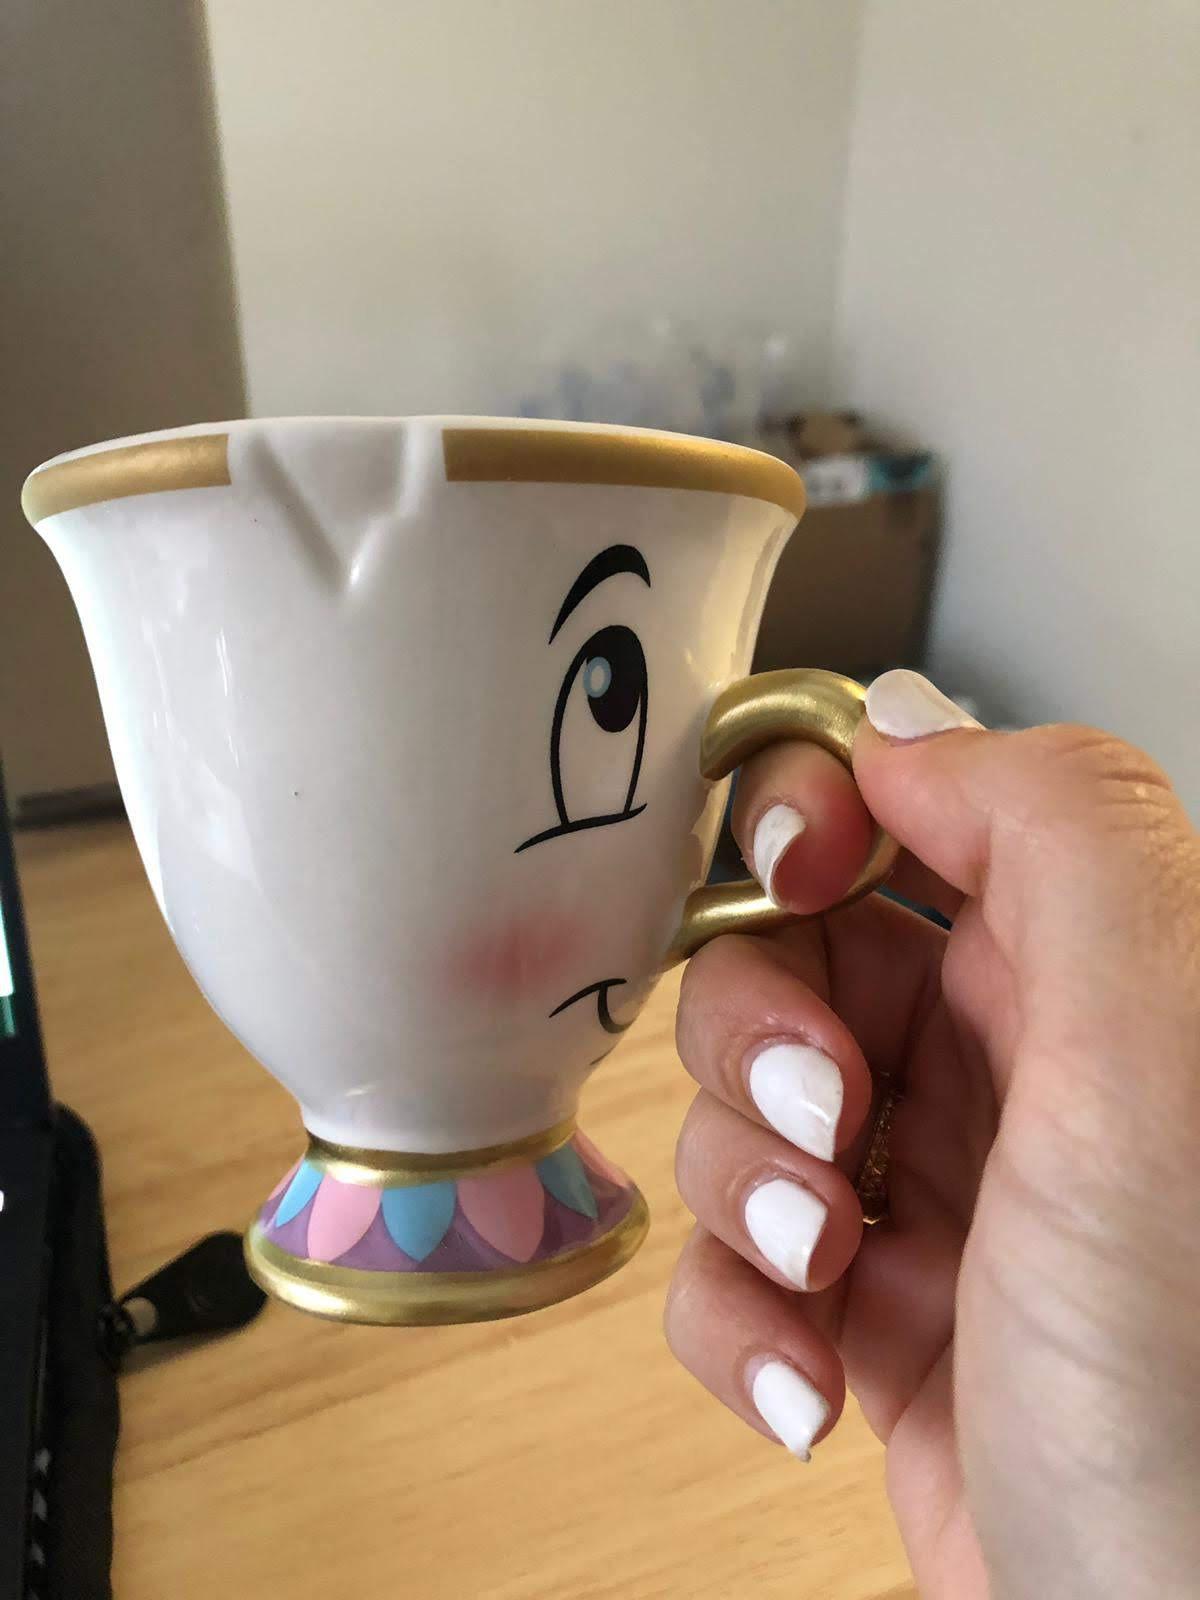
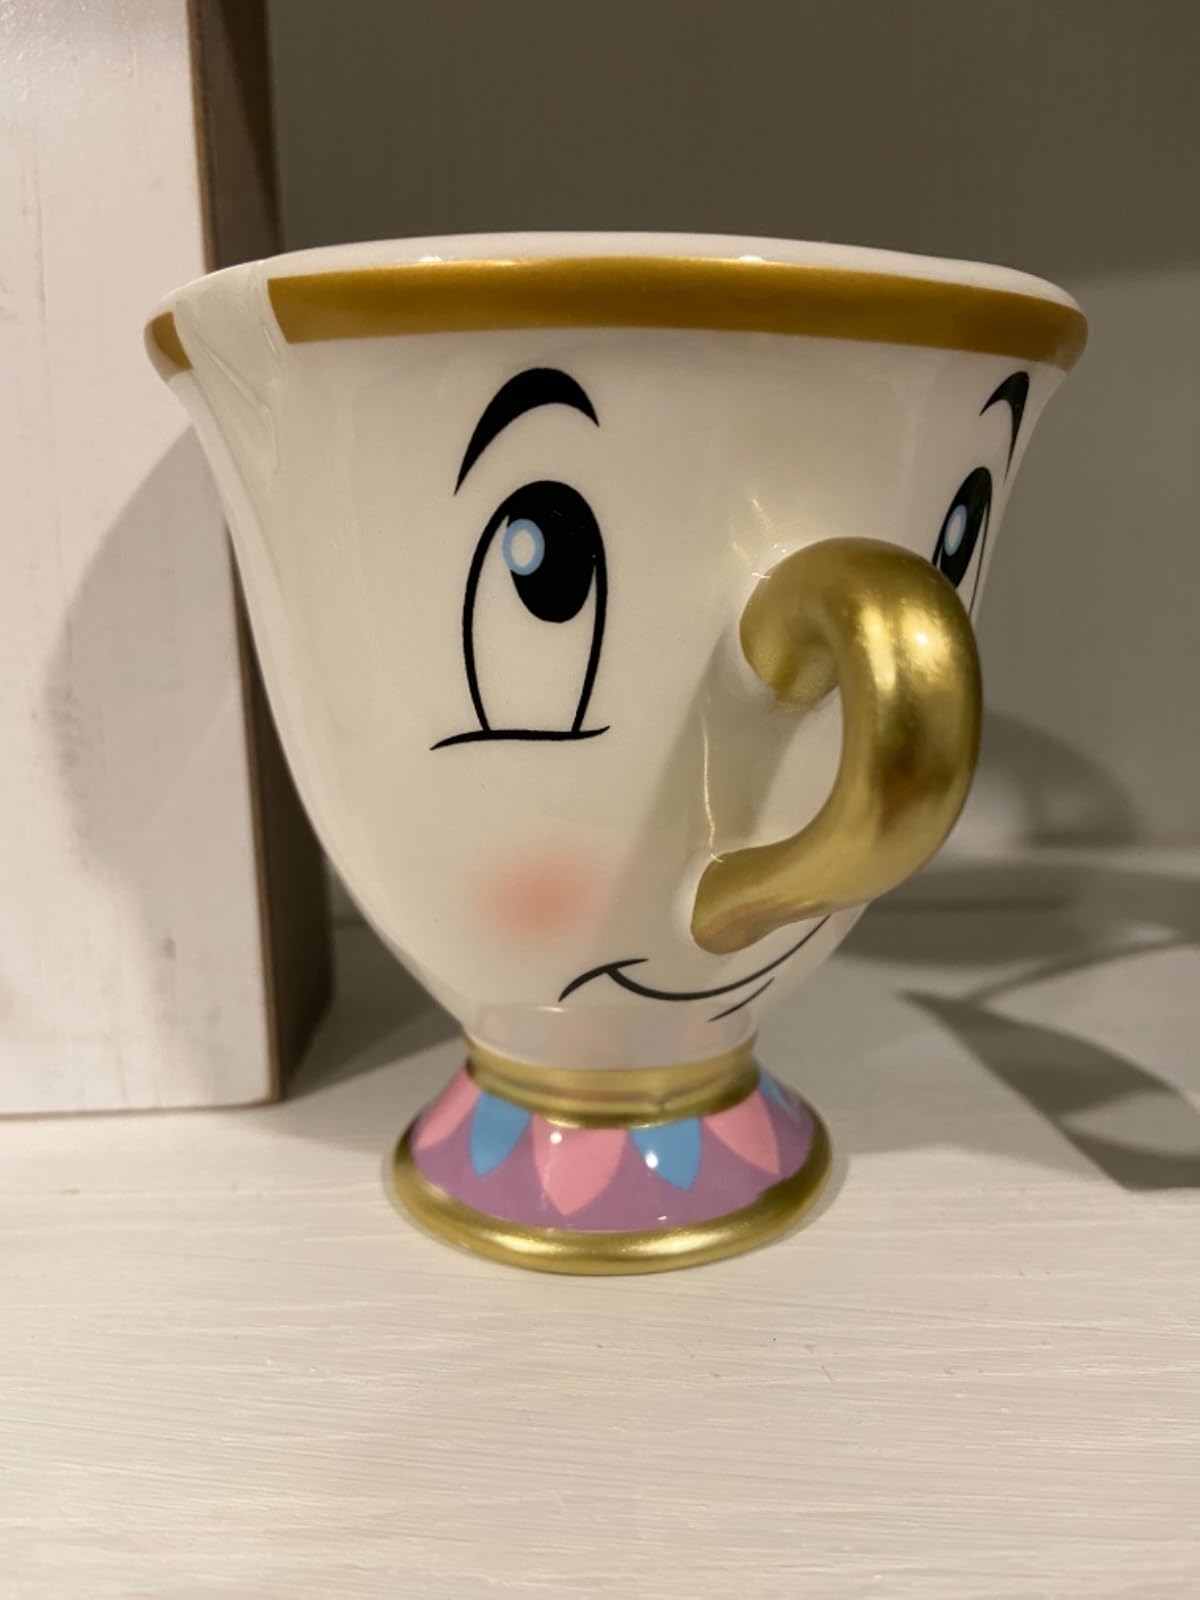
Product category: items_mug
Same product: yes